Polyculture

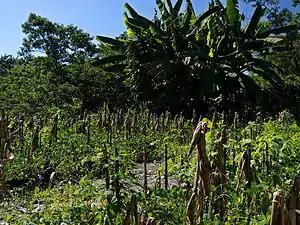
A Central American polycultural "milpa" in 2011. Beans are growing among the drying maize; banana trees are in the background.

A well-known traditional example is the intercropping of maize, beans, and squash plants in the group called "the Three Sisters". In this combination, the maize provides a structure for the bean to grow on, the bean provides nitrogen for all of the plants, while the squash suppresses weeds on the ground. This crop mixture can be traced back some 3,000 years to civilizations in Mesoamerica. It illustrates how species in polycultures can sustain each other and minimize the need for human intervention. The majority of Latin American farmers continue to intercrop their maize, beans, and squash.